Floating mat

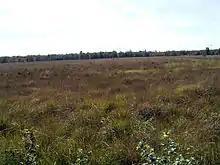
Silted up raised bog kolk with floating mat that is unsafe to walk on

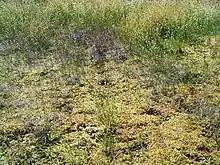
Peat moss floating mat on a silted up raised bog kolk

A floating mat is a layer of mosses and other, especially stoloniferous, plants that grows out from the shore across the surface of a lake or pond. This type of habitat is protected and is designated in the European Habitats Directive as "LRT No. 7140 Transition and Floating Mat Bogs". Landscapes with floating mats are characterized as quagmires.